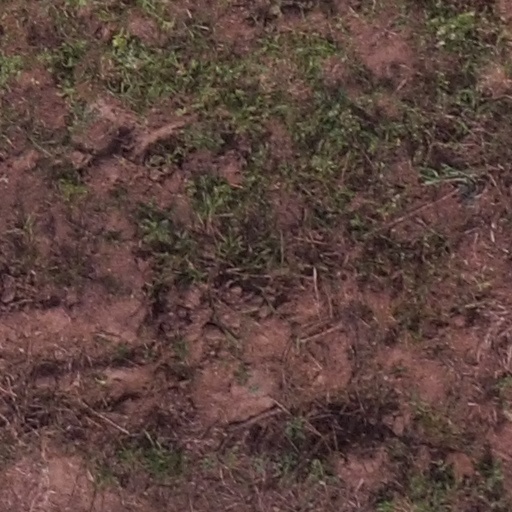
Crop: maize; corn